Question: What is the vegetable portion?
Tambaya: Menene kashin ganyanyakin?
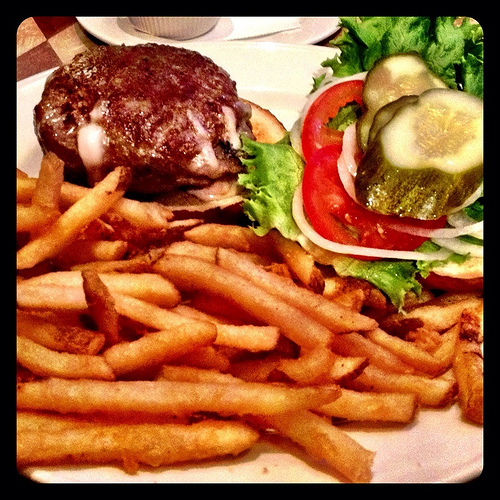
Answer: French fries.
Amsa: French fries.